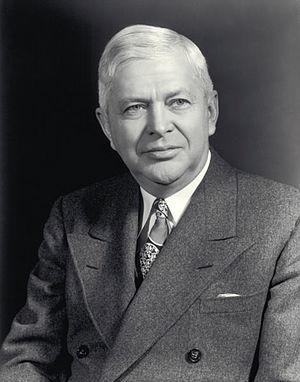
La présidence de Dwight D. Eisenhower, en tant que 34ᵉ président des États-Unis, dure de 1953 à 1961. Ce mandat constitue une interlude républicaine dans le Cinquième système des partis, faisant suite à vingt ans de présence démocrate à la Maison-Blanche. Sous l'administration d'Eisenhower, les États-Unis connaissent une période de paix et de prospérité marquée par une coopération entre les différents partis, dans un monde alors dominé par la Guerre froide qui oppose le pays à l'URSS. En politique intérieure, Eisenhower développe le réseau des autoroutes inter-États, envoie l'armée en Arkansas afin d'imposer les décisions de justice prises en faveur de l'intégration raciale, fonde la NASA et fait de la course à l'espace une priorité face à l'Union soviétique.